Ivan the Fool (story)

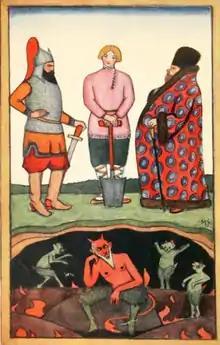
Ivan the Fool

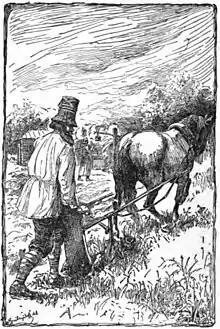
'The Fool strikes his first snag', from English translation of "Ivan the Fool"

It describes the struggles of three brothers and a sister, the offspring of a rich peasant, against the Old Devil: